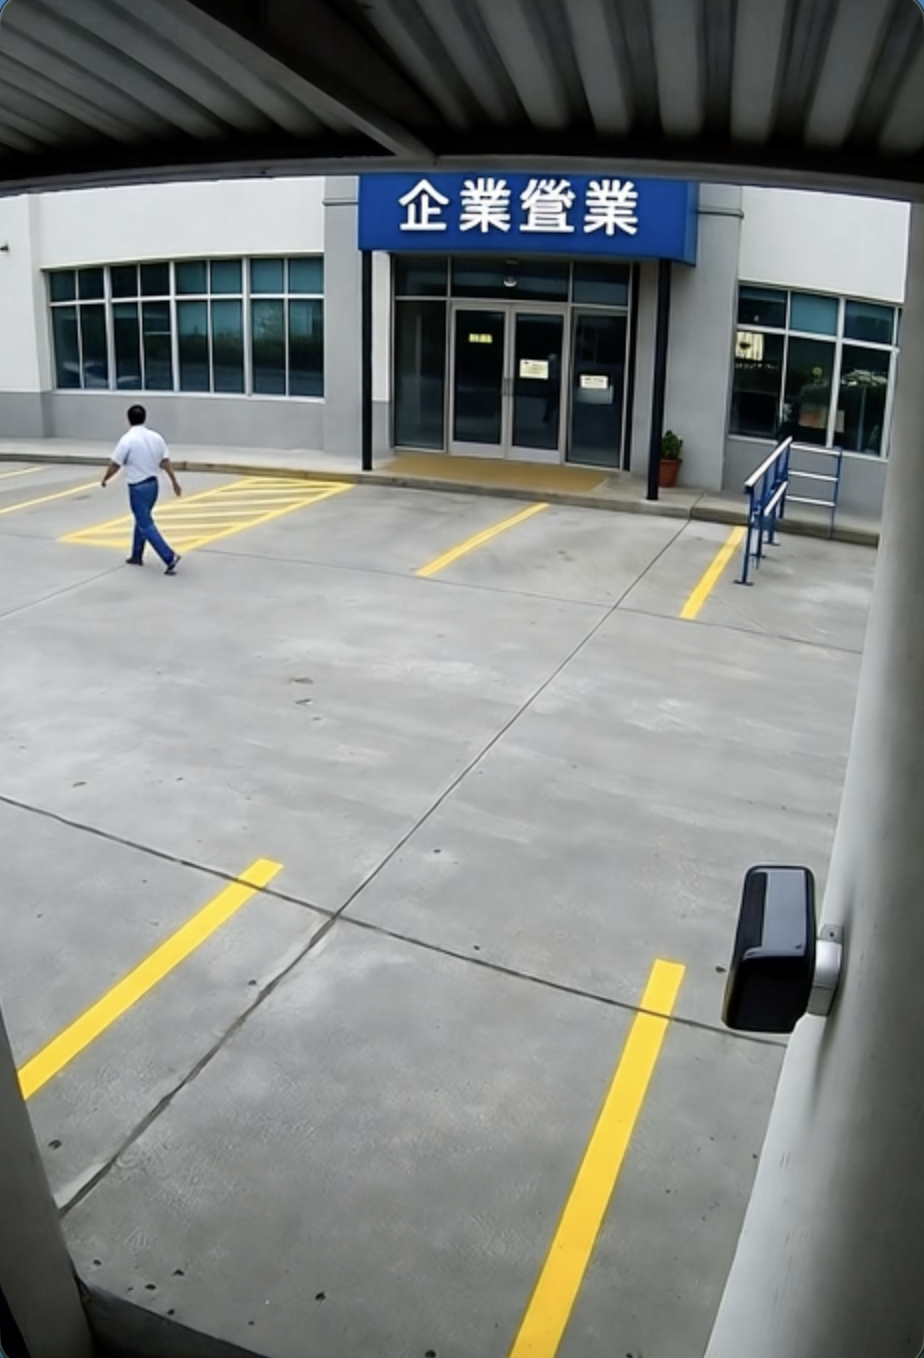
Object: person